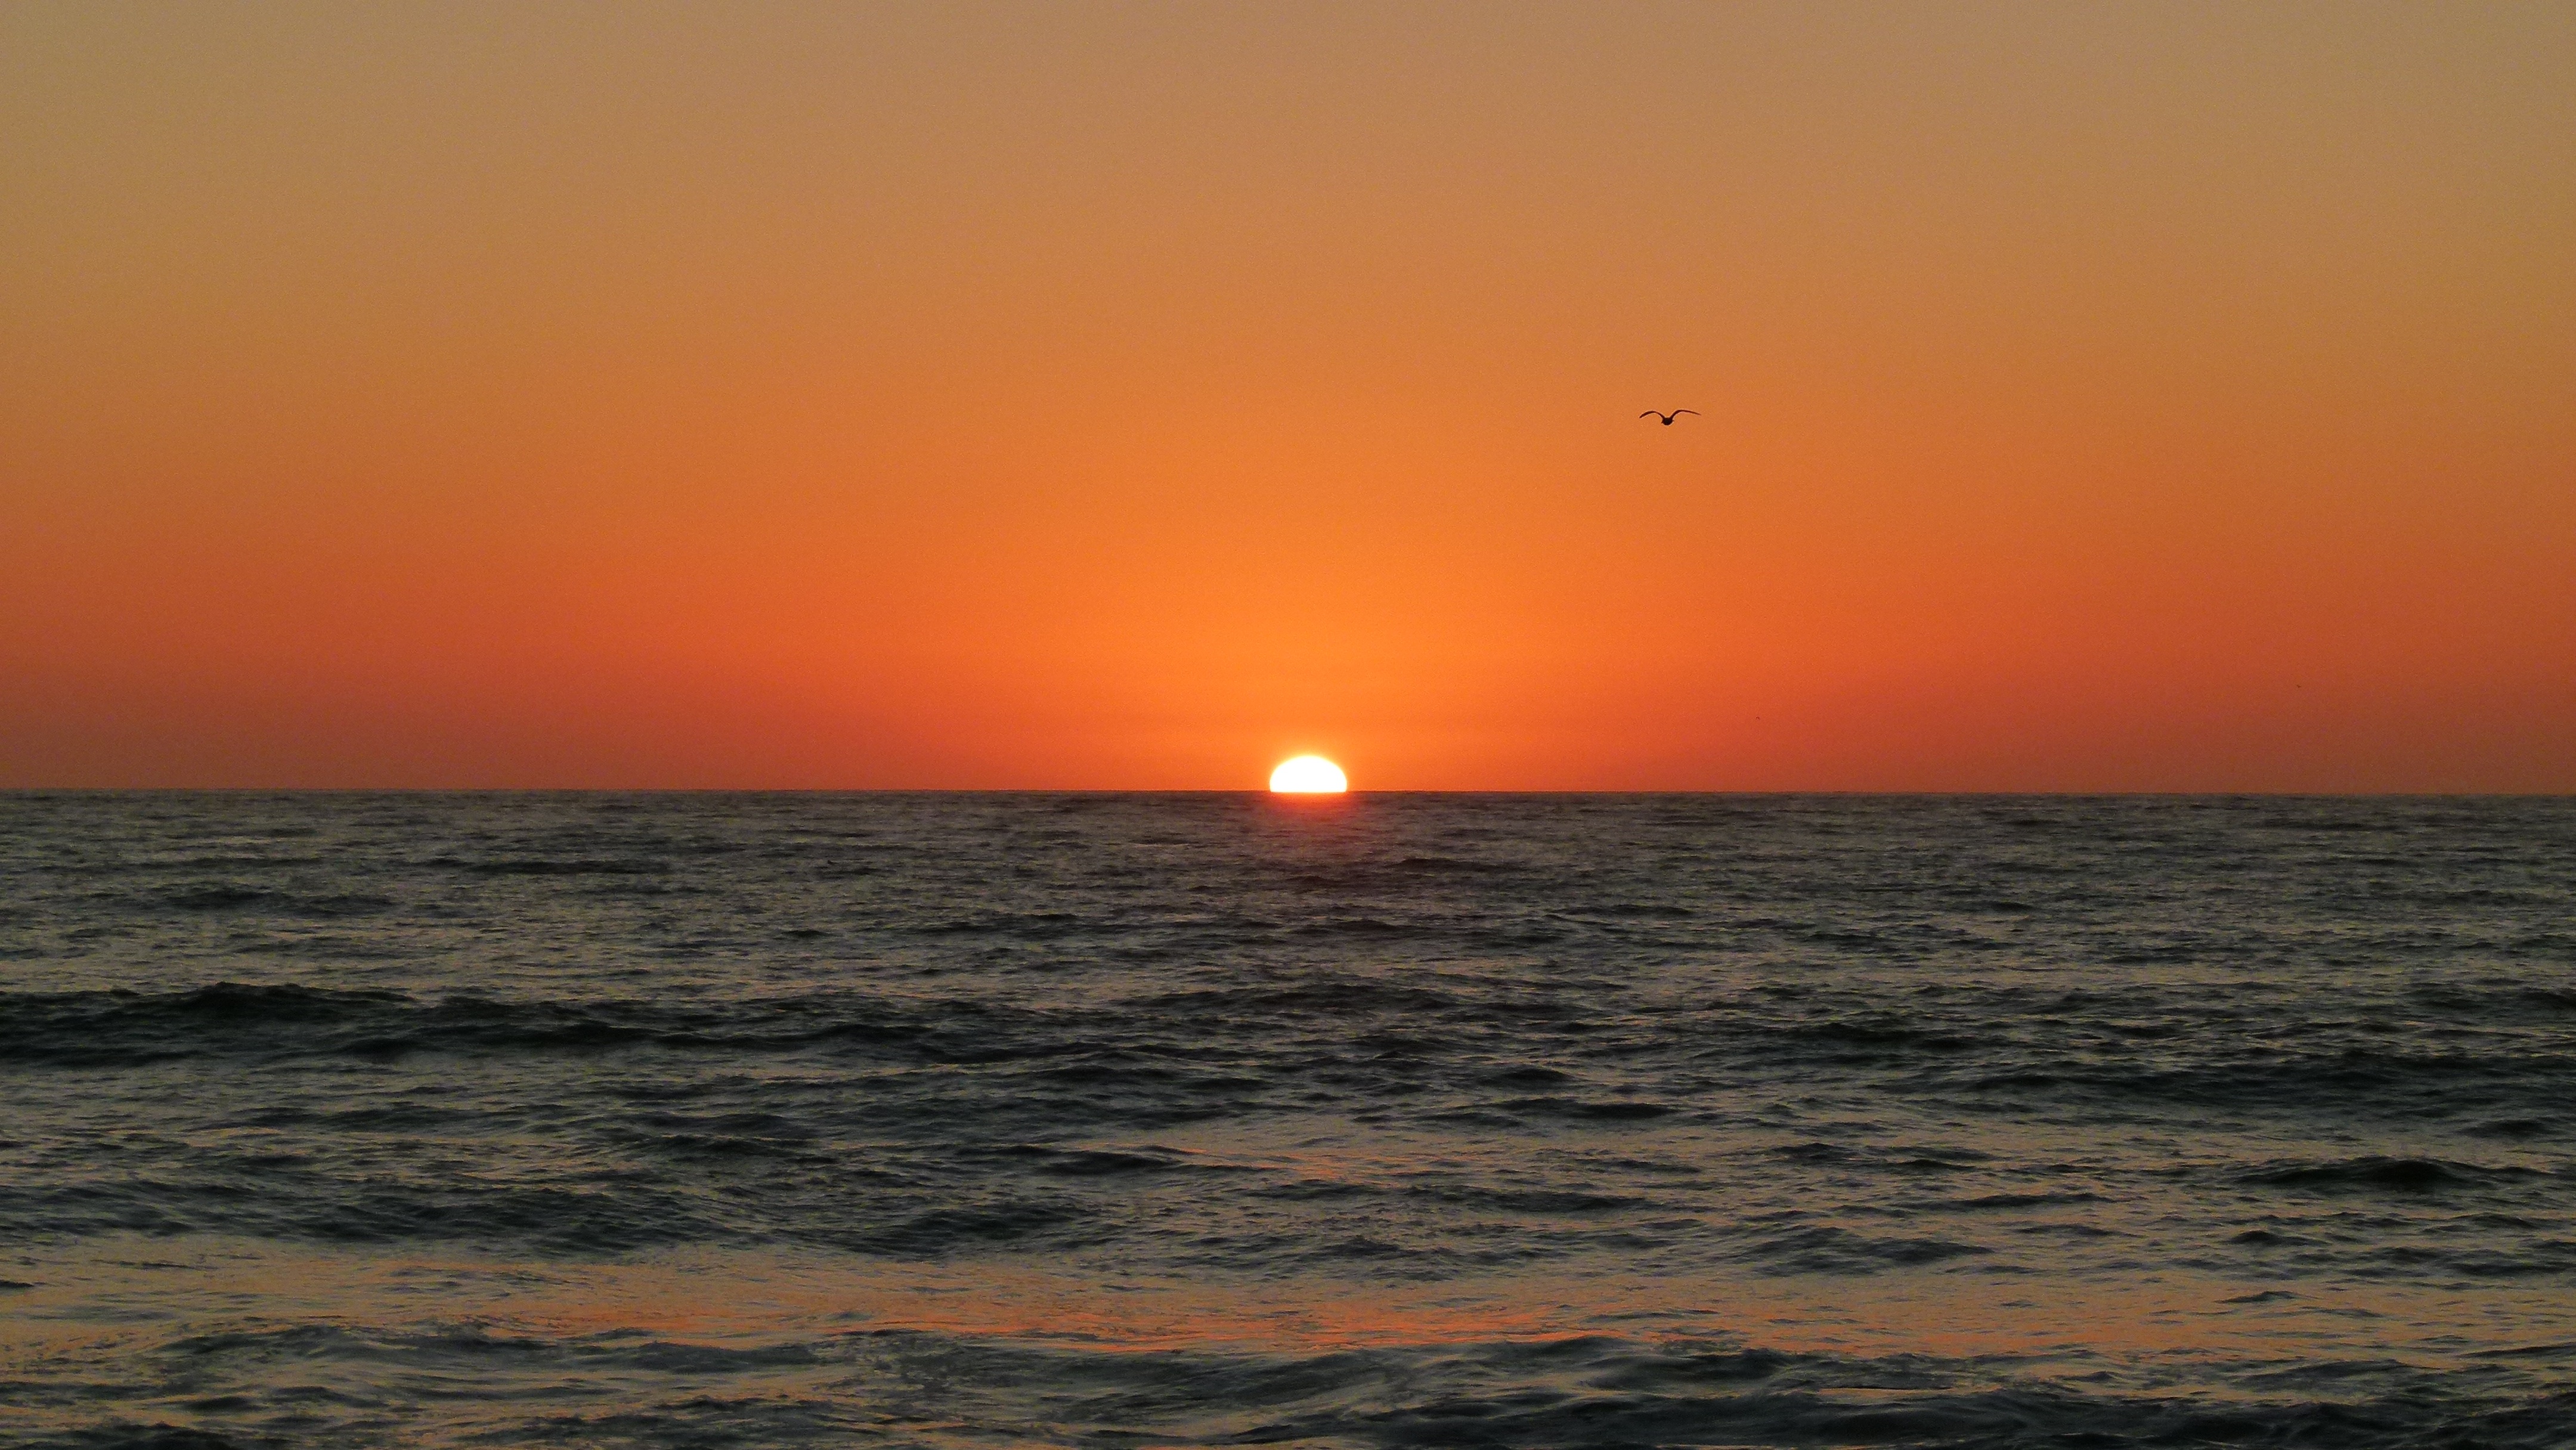
beach, sea, coast, water, ocean, horizon, sky, sun, sunrise, sunset, morning, shore, wave, dawn, dusk, evening, holiday, pacific, afterglow, ocean beach, wind wave